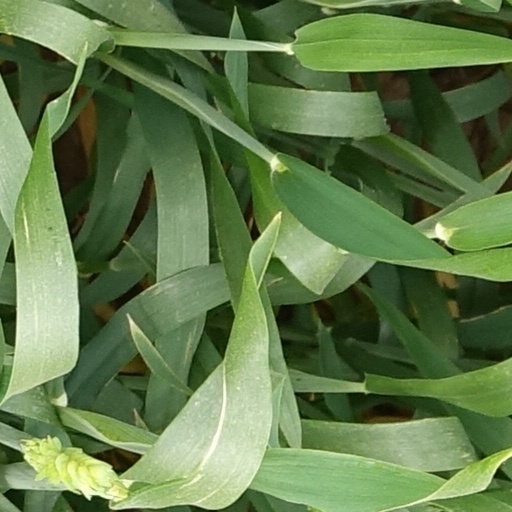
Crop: wheat